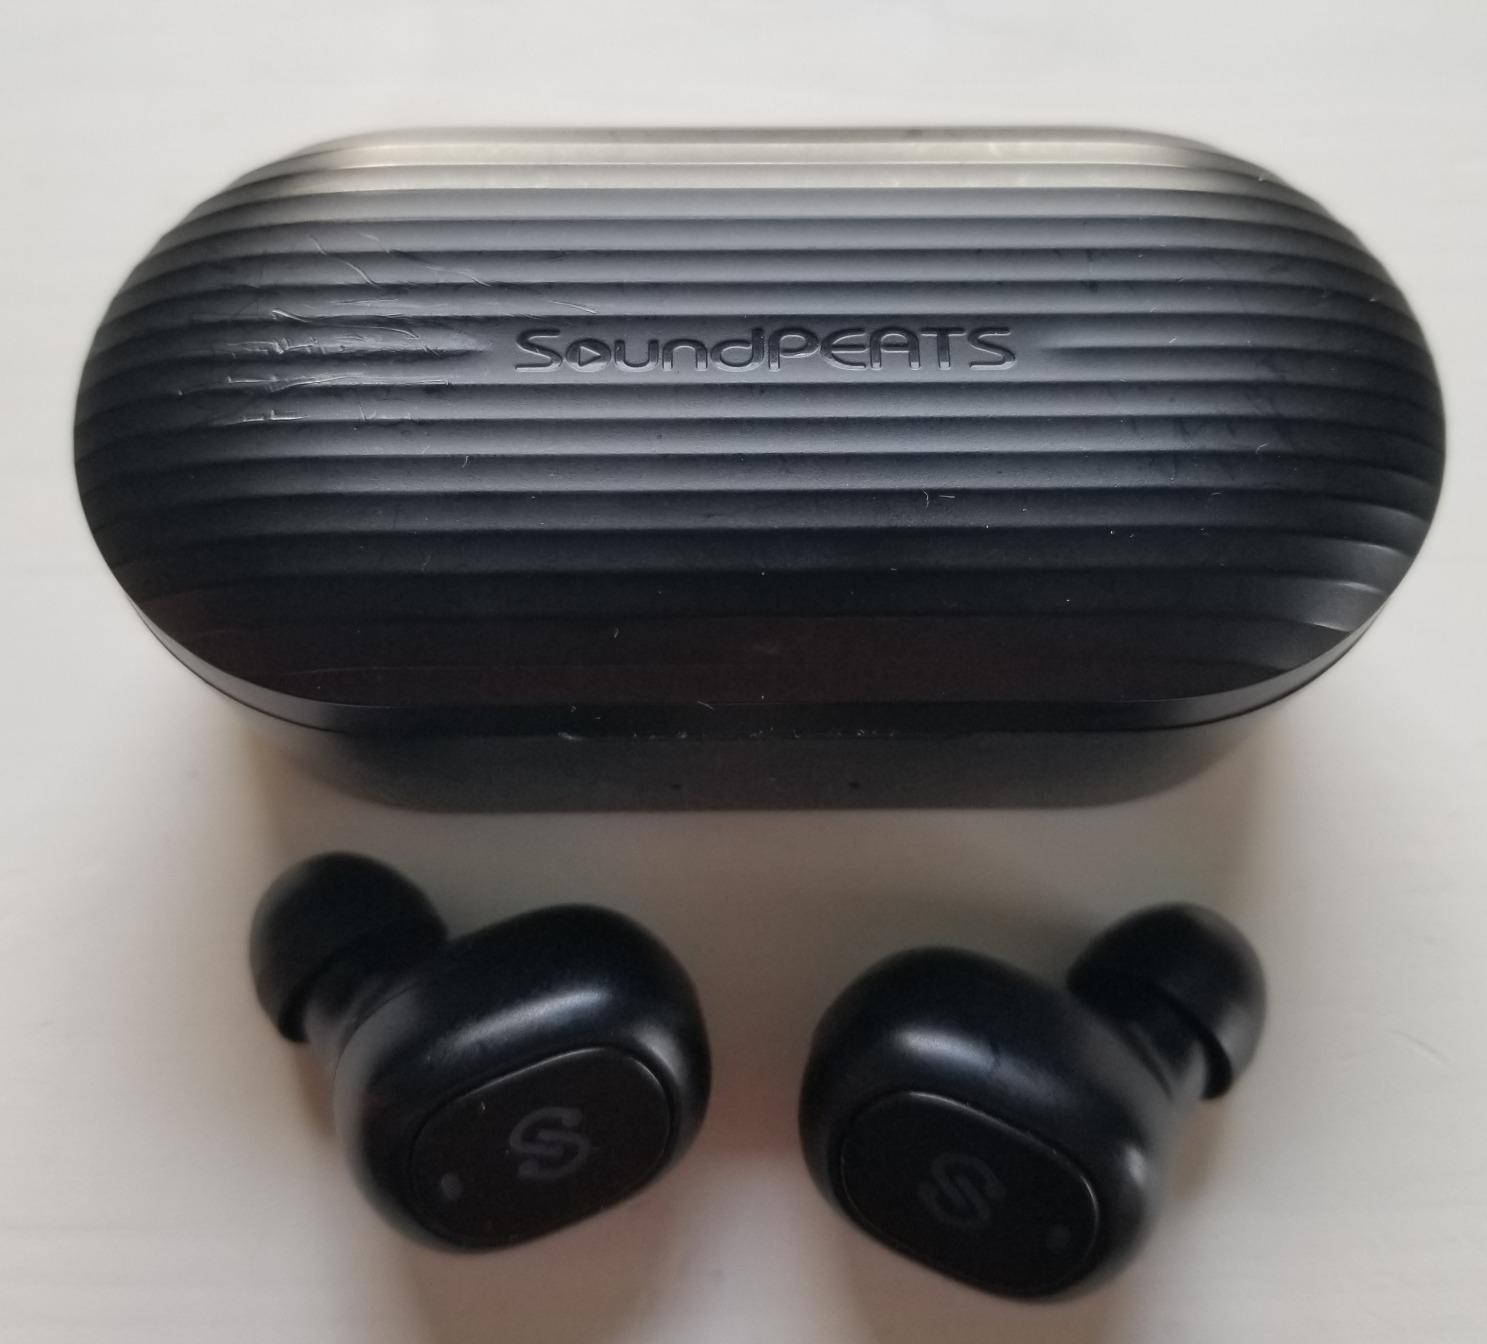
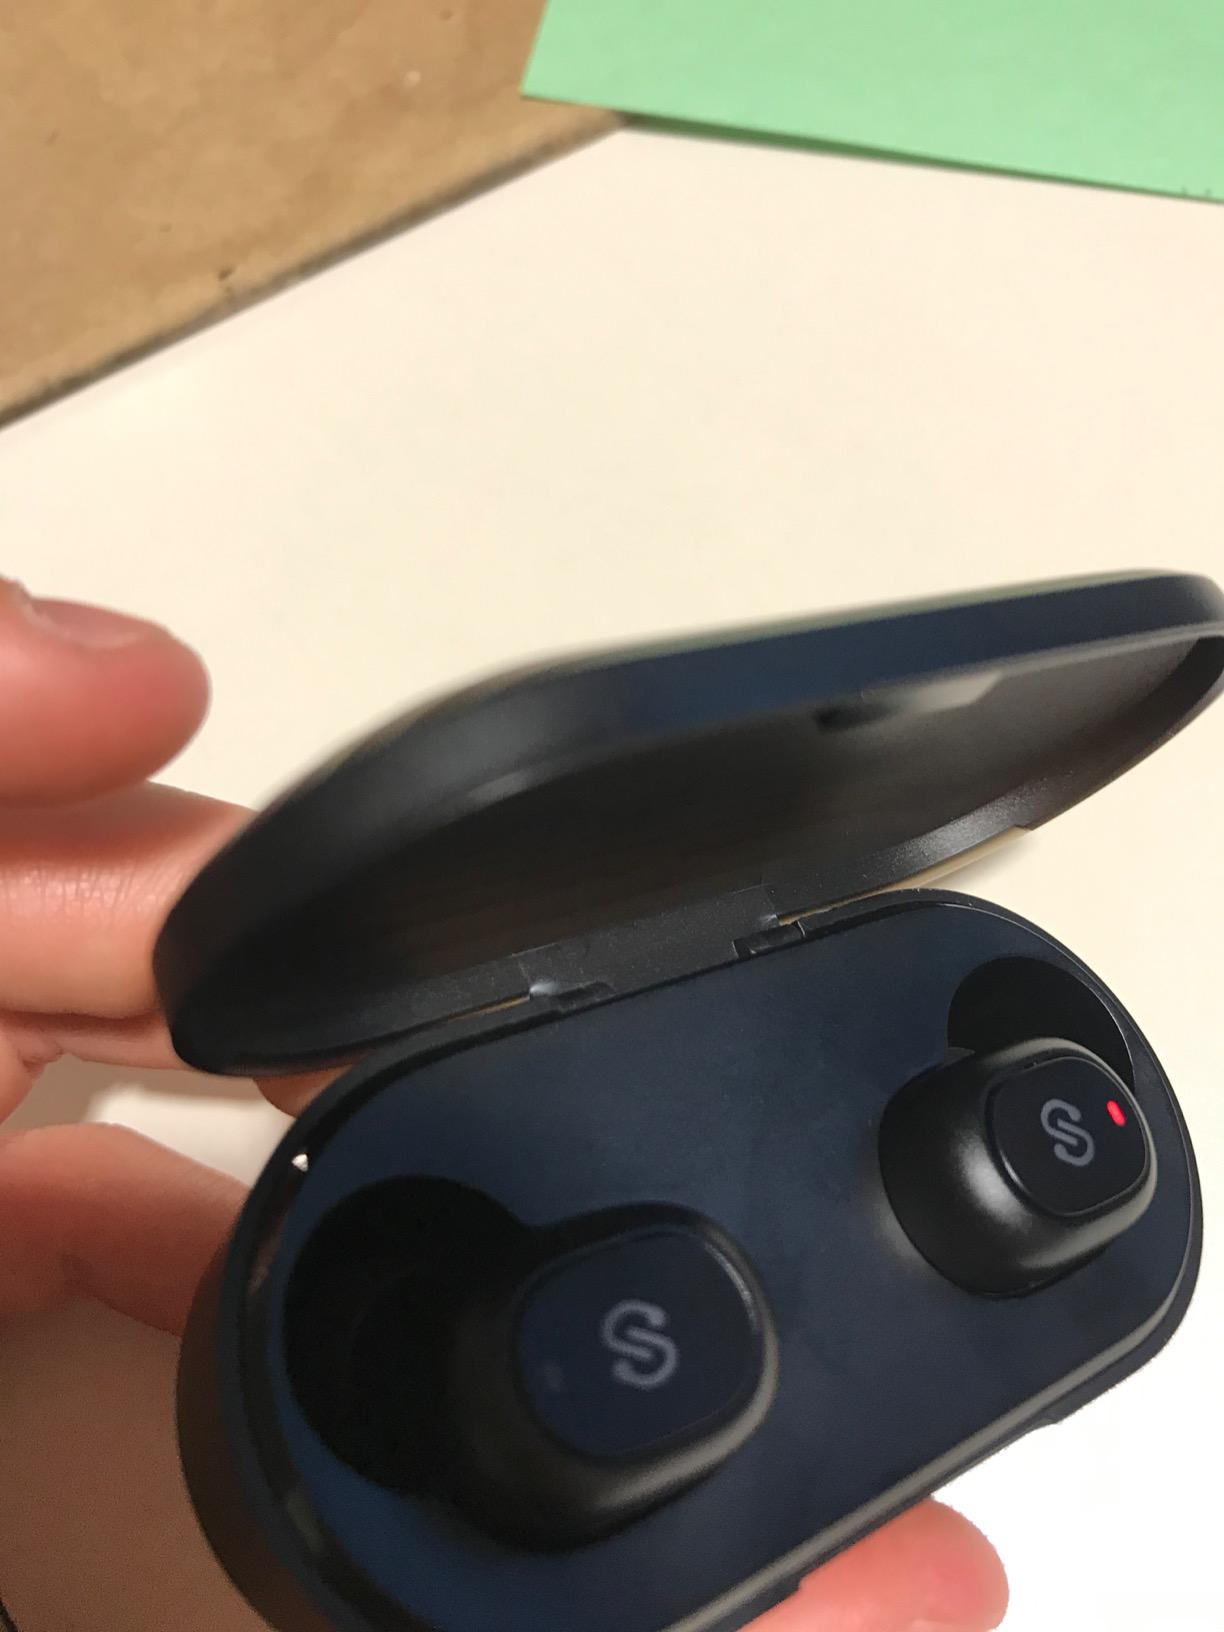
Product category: earbuds
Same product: yes